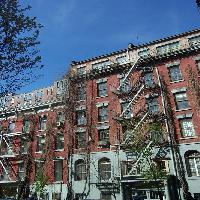
Weather: sun or clear